Hans Diderik Brinck-Seidelin

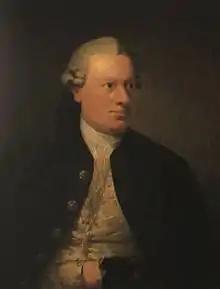
Brinck-Seidelin painted by Erik Pauelsen

Hans Diderik de Brinck-Seidelin (1 August 1720 - 5 March 1778) was a Danish Supreme Court justice and landowner who was raised to the peerage under the name Brinck-Seidelin in 1753. He owned the estates Hagestedgård (1748-1769), Holbæk Ladegård (1748-1778) and Eriksholm (1762-1778).